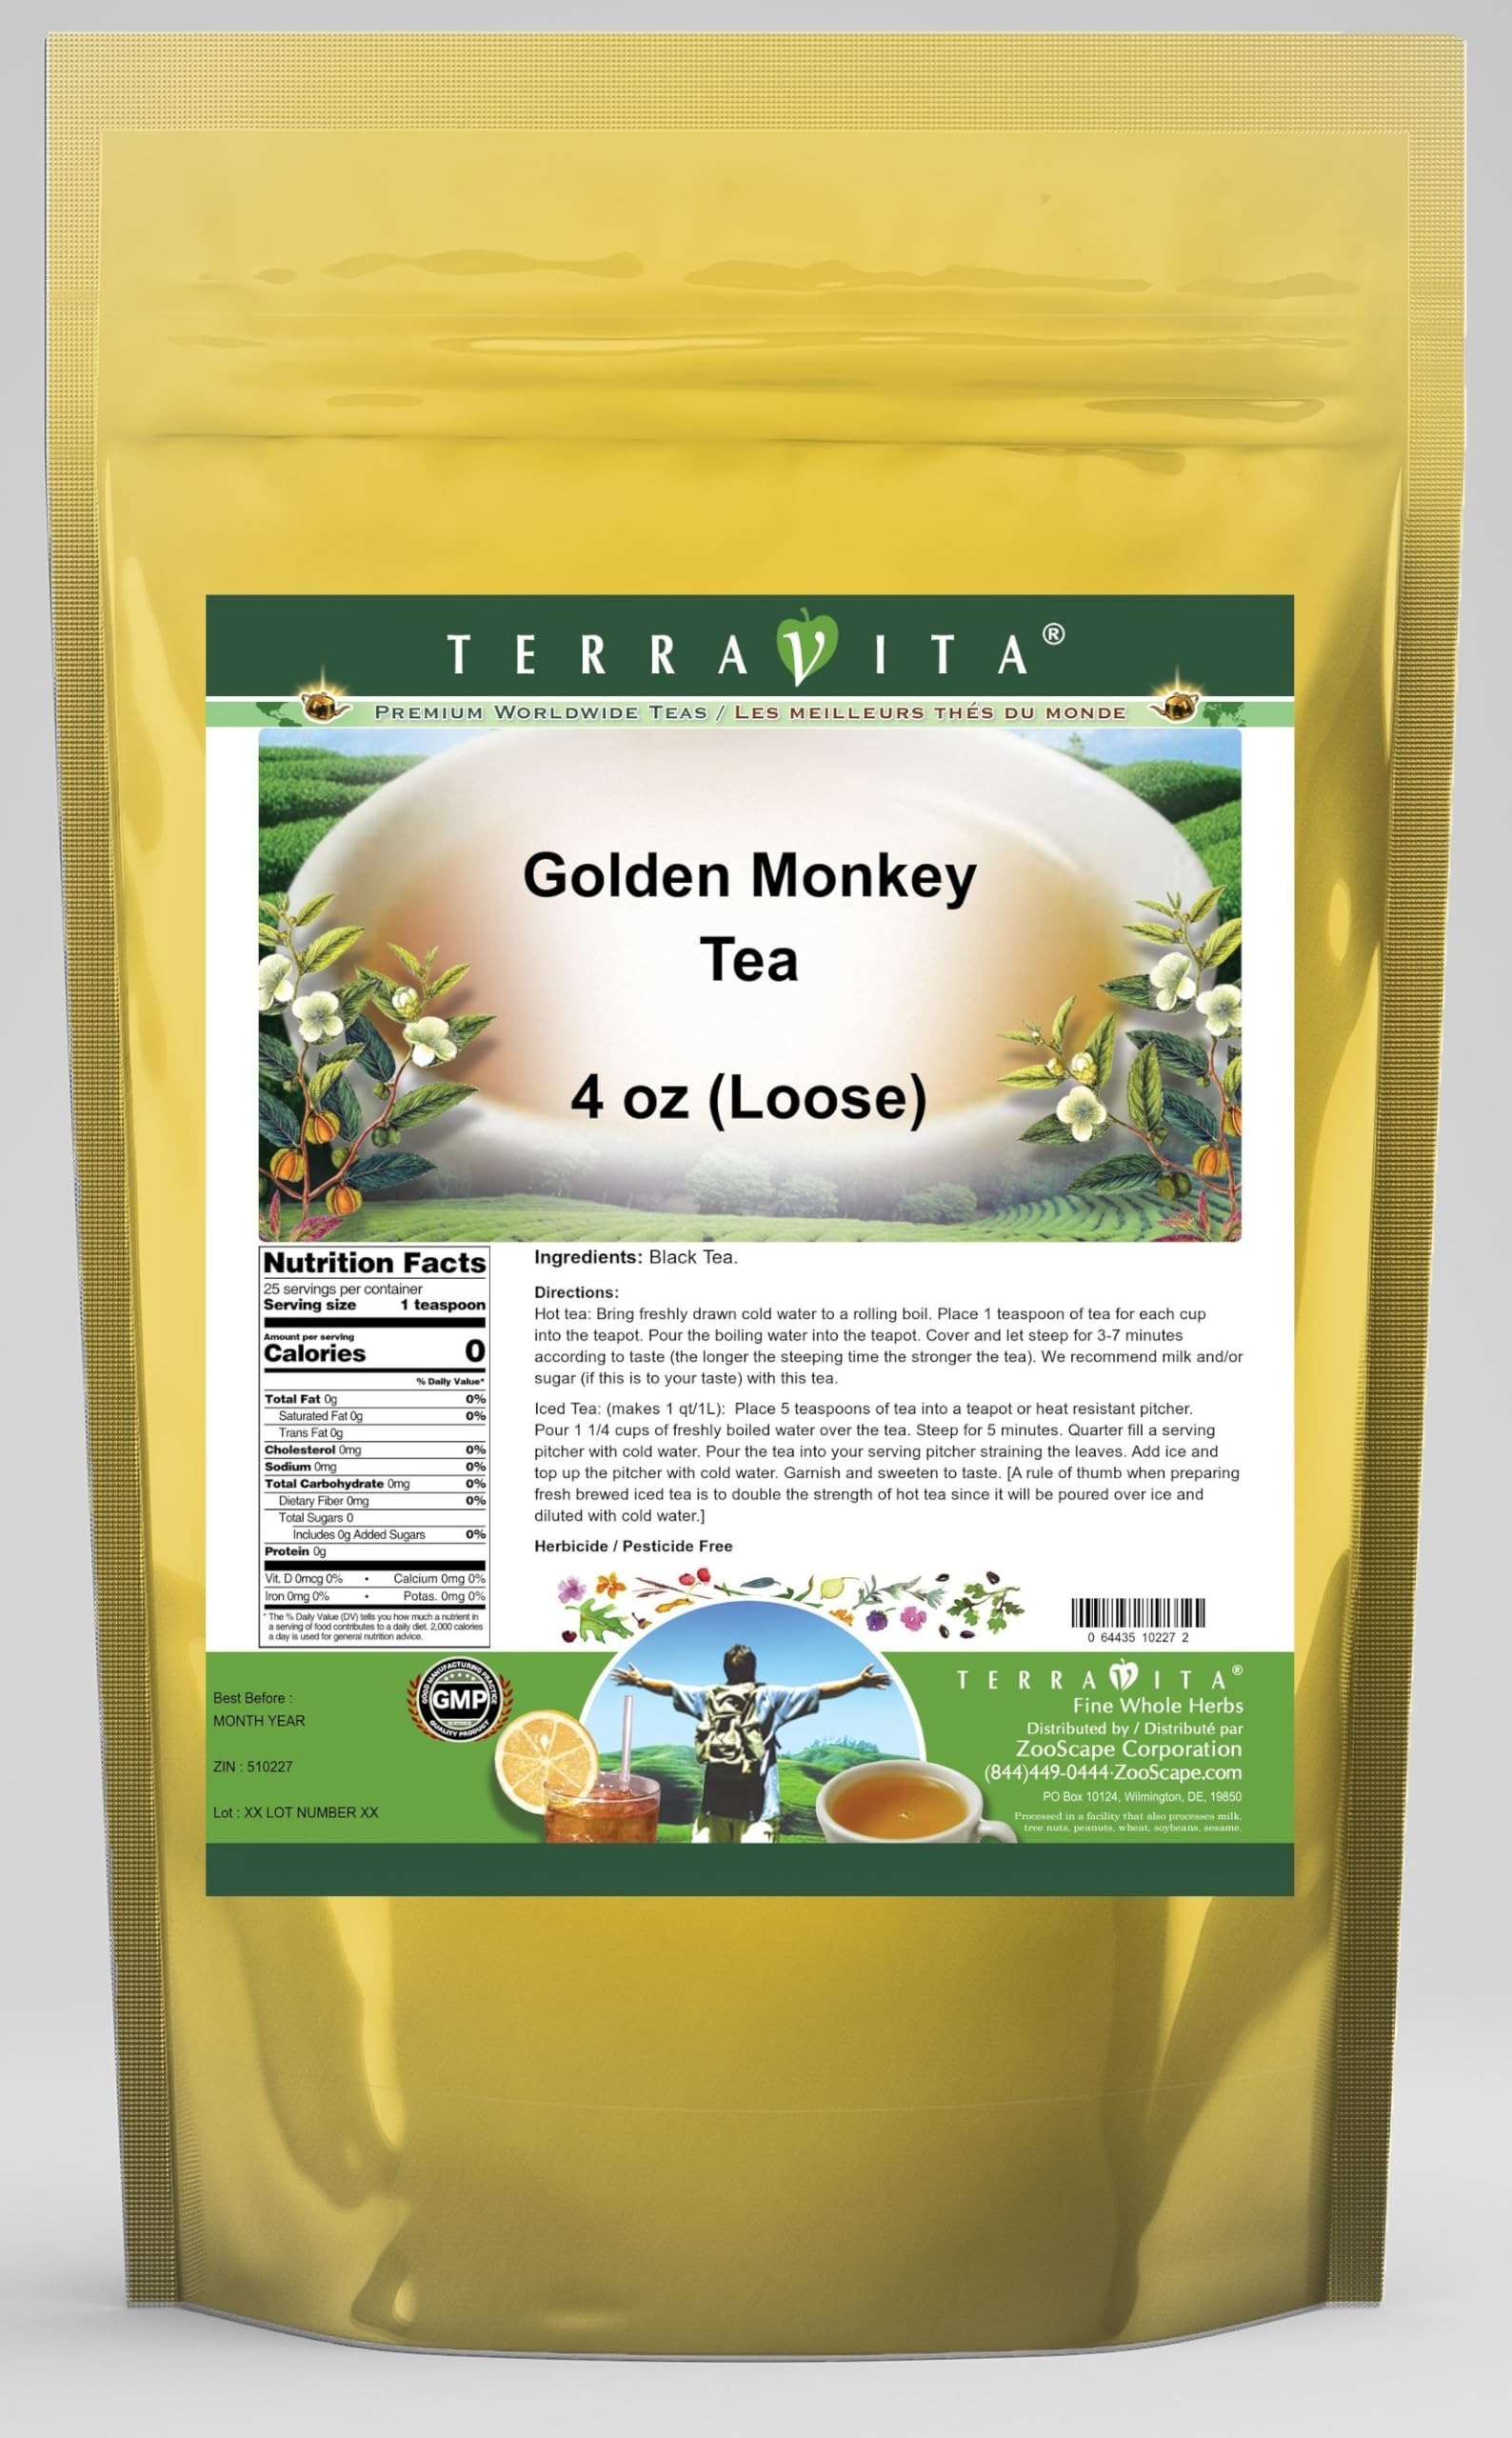
Item Name: Golden Monkey Tea (Loose) (4 oz, ZIN: 510227) - 3 Pack
Bullet Point 1: Golden Monkey Tea (Loose) (4 oz, ZIN: 510227)
Bullet Point 2: No fillers.
Bullet Point 3: Manufacturer: TerraVita
Bullet Point 4: Size: 4 oz
Bullet Point 5: Loose Leaf Herbal Tea - Packed in a convenient upright pouch!
Product Description: Golden Monkey Tea (Loose) (4 oz, ZIN: 510227)<BR><BR>Packaged in the United States in a GMP certified facility (Good Manufacturing Practice).<BR><BR>No fillers.<BR><BR>Manufacturer: TerraVita<BR><BR>Size: 4 oz<BR><BR>Loose Leaf Herbal Tea - Packed in a convenient upright pouch!<BR><BR>Ingredients: Black Tea
Value: 12.0
Unit: Ounce

Price: 253.05